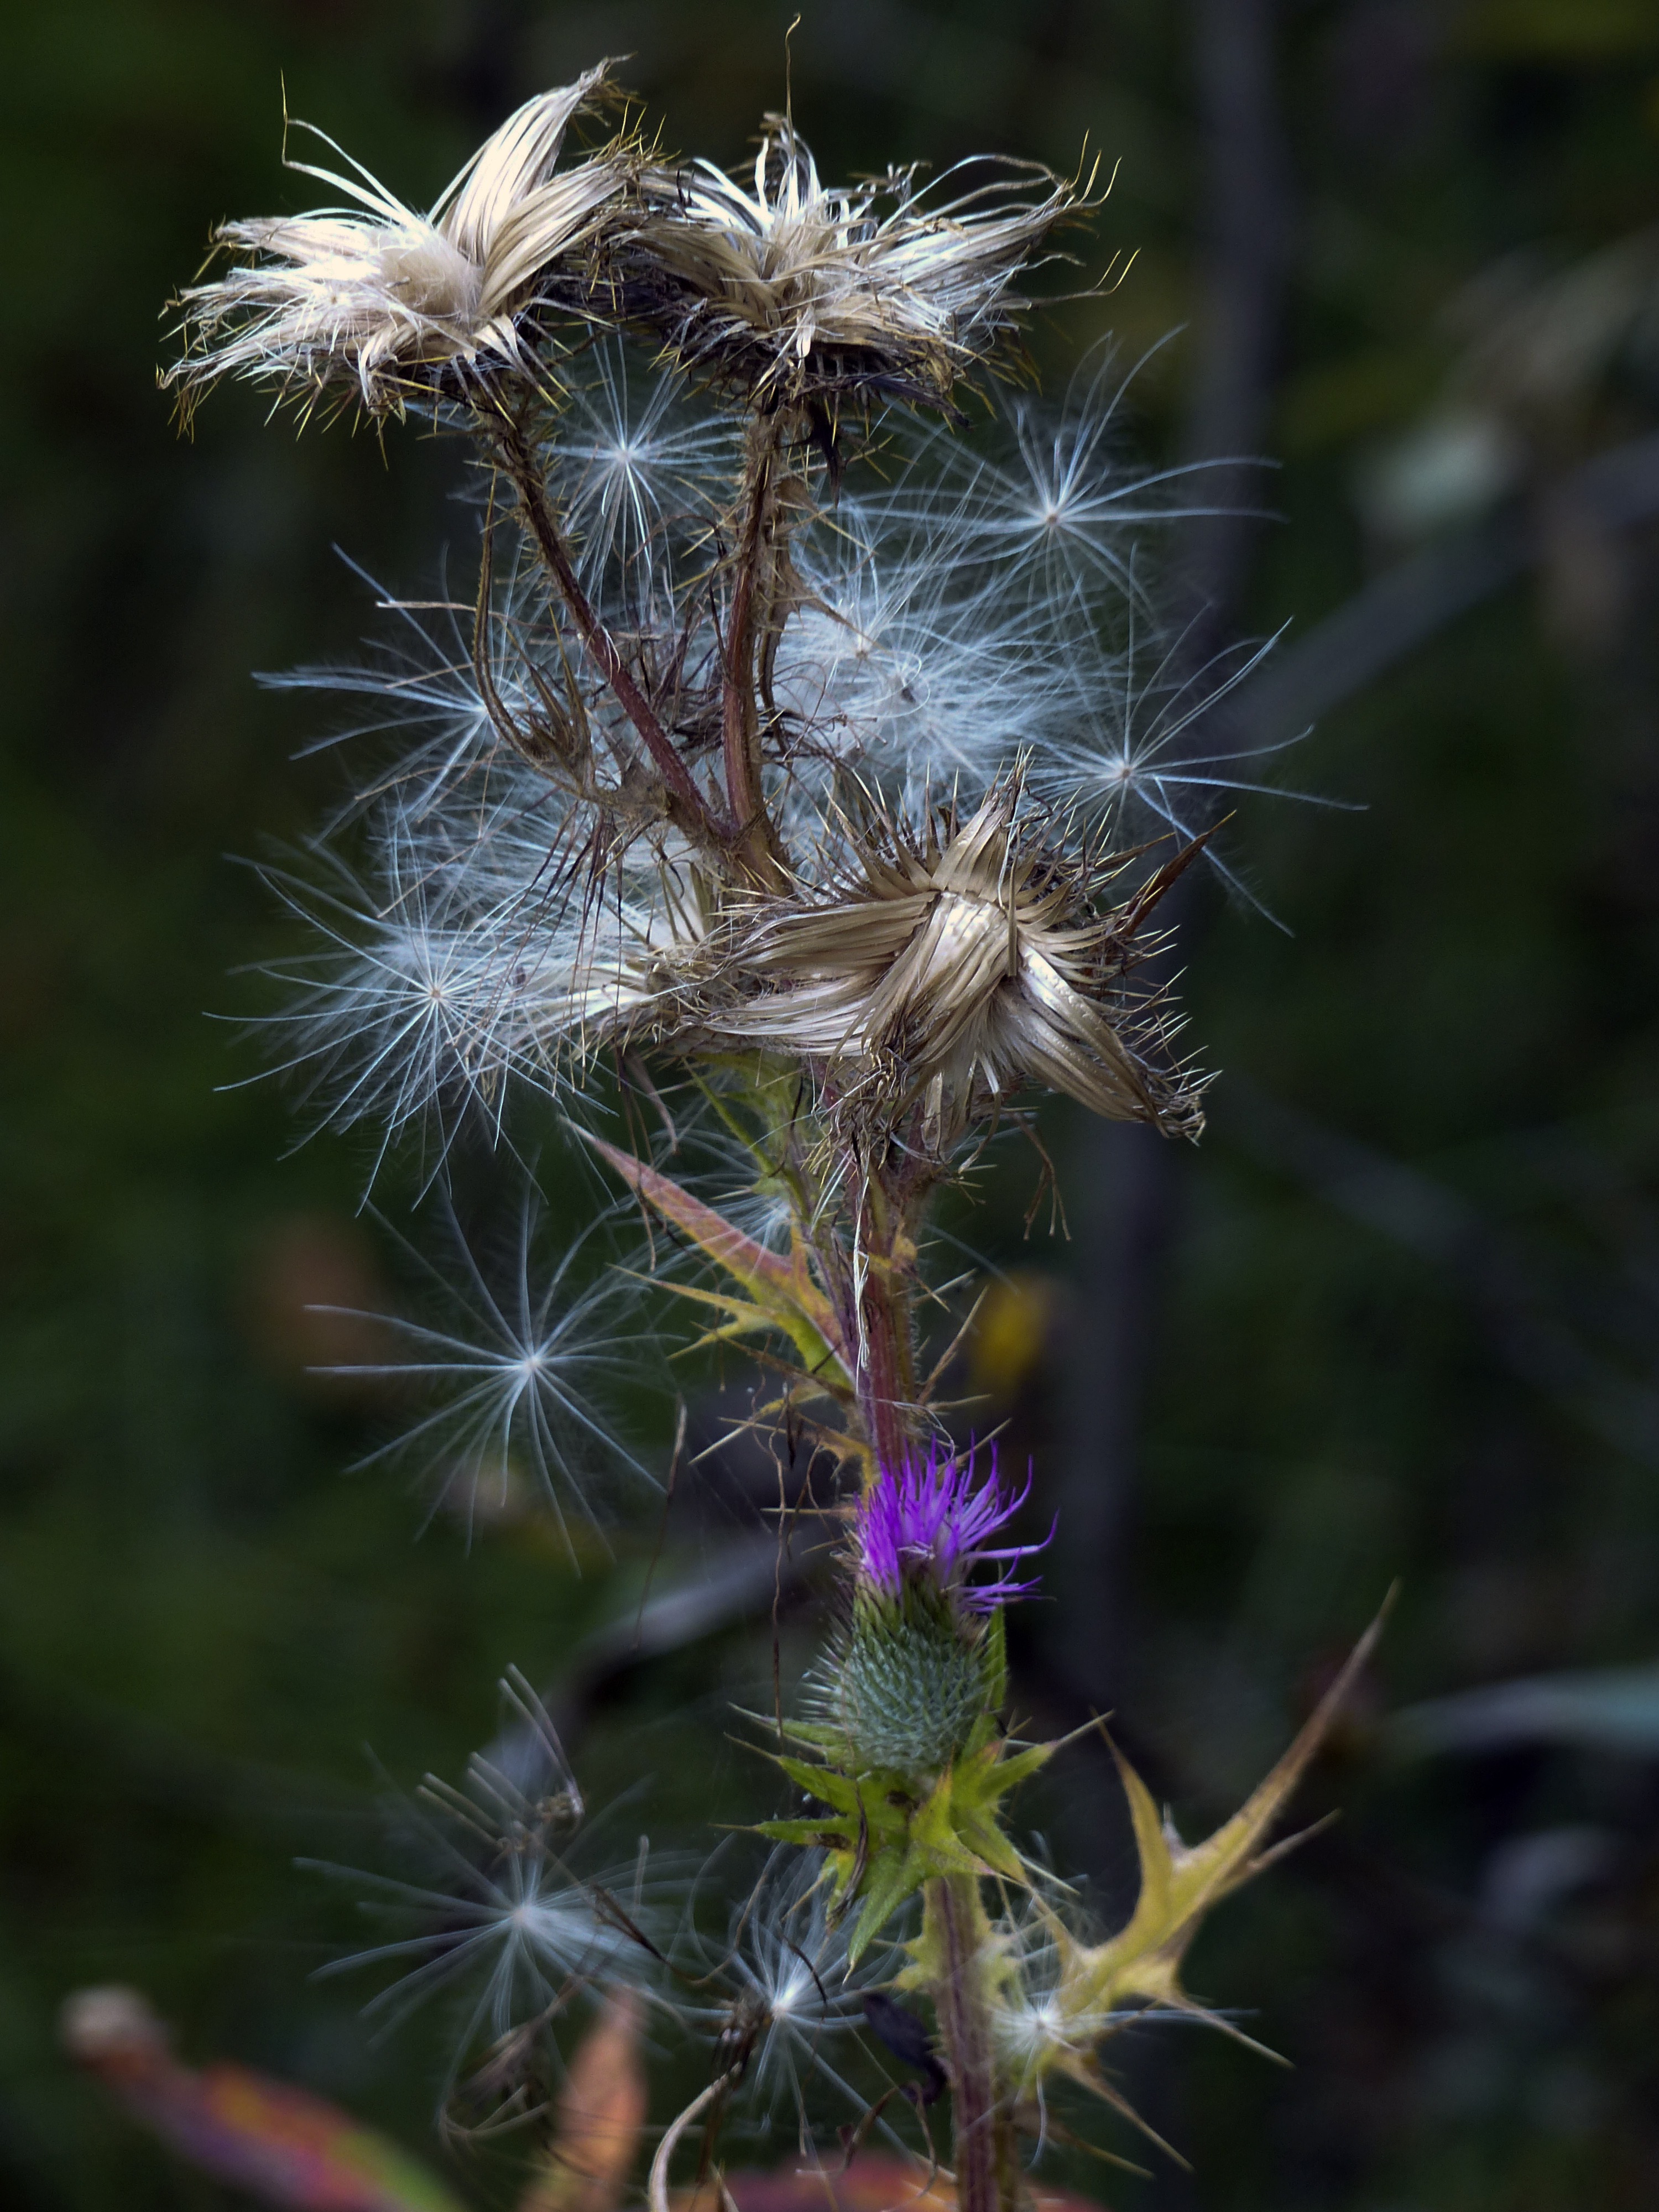
nature, grass, plant, meadow, flower, autumn, botany, flora, wild flower, wildflower, close up, wild plant, withered, thistle, macro photography, flowering plant, daisy family, ripe fruit, silybum, grass family, plant stem, land plant, thorns spines and prickles